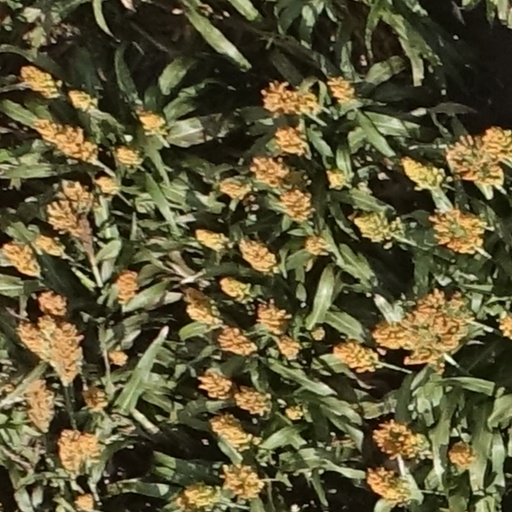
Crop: sorghum